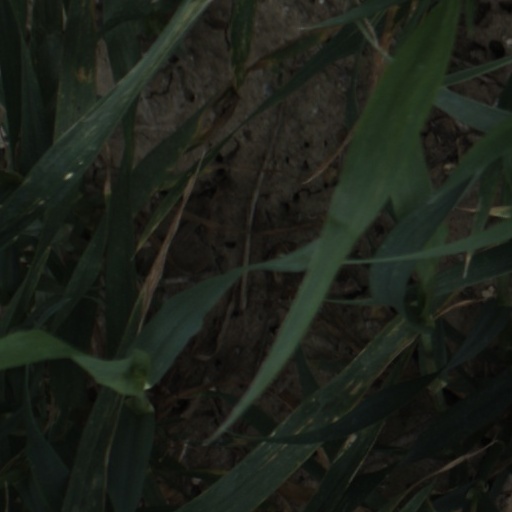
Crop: wheat